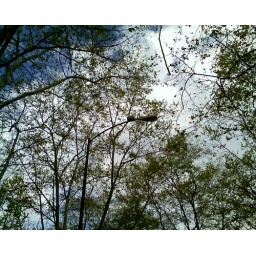
Goooooogle's WiFi access point mounted on street lamp in Mt. View, CA2006.04.11